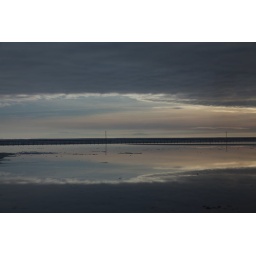
Pictures of this beautiful reflection of the sky and the water in Utah.